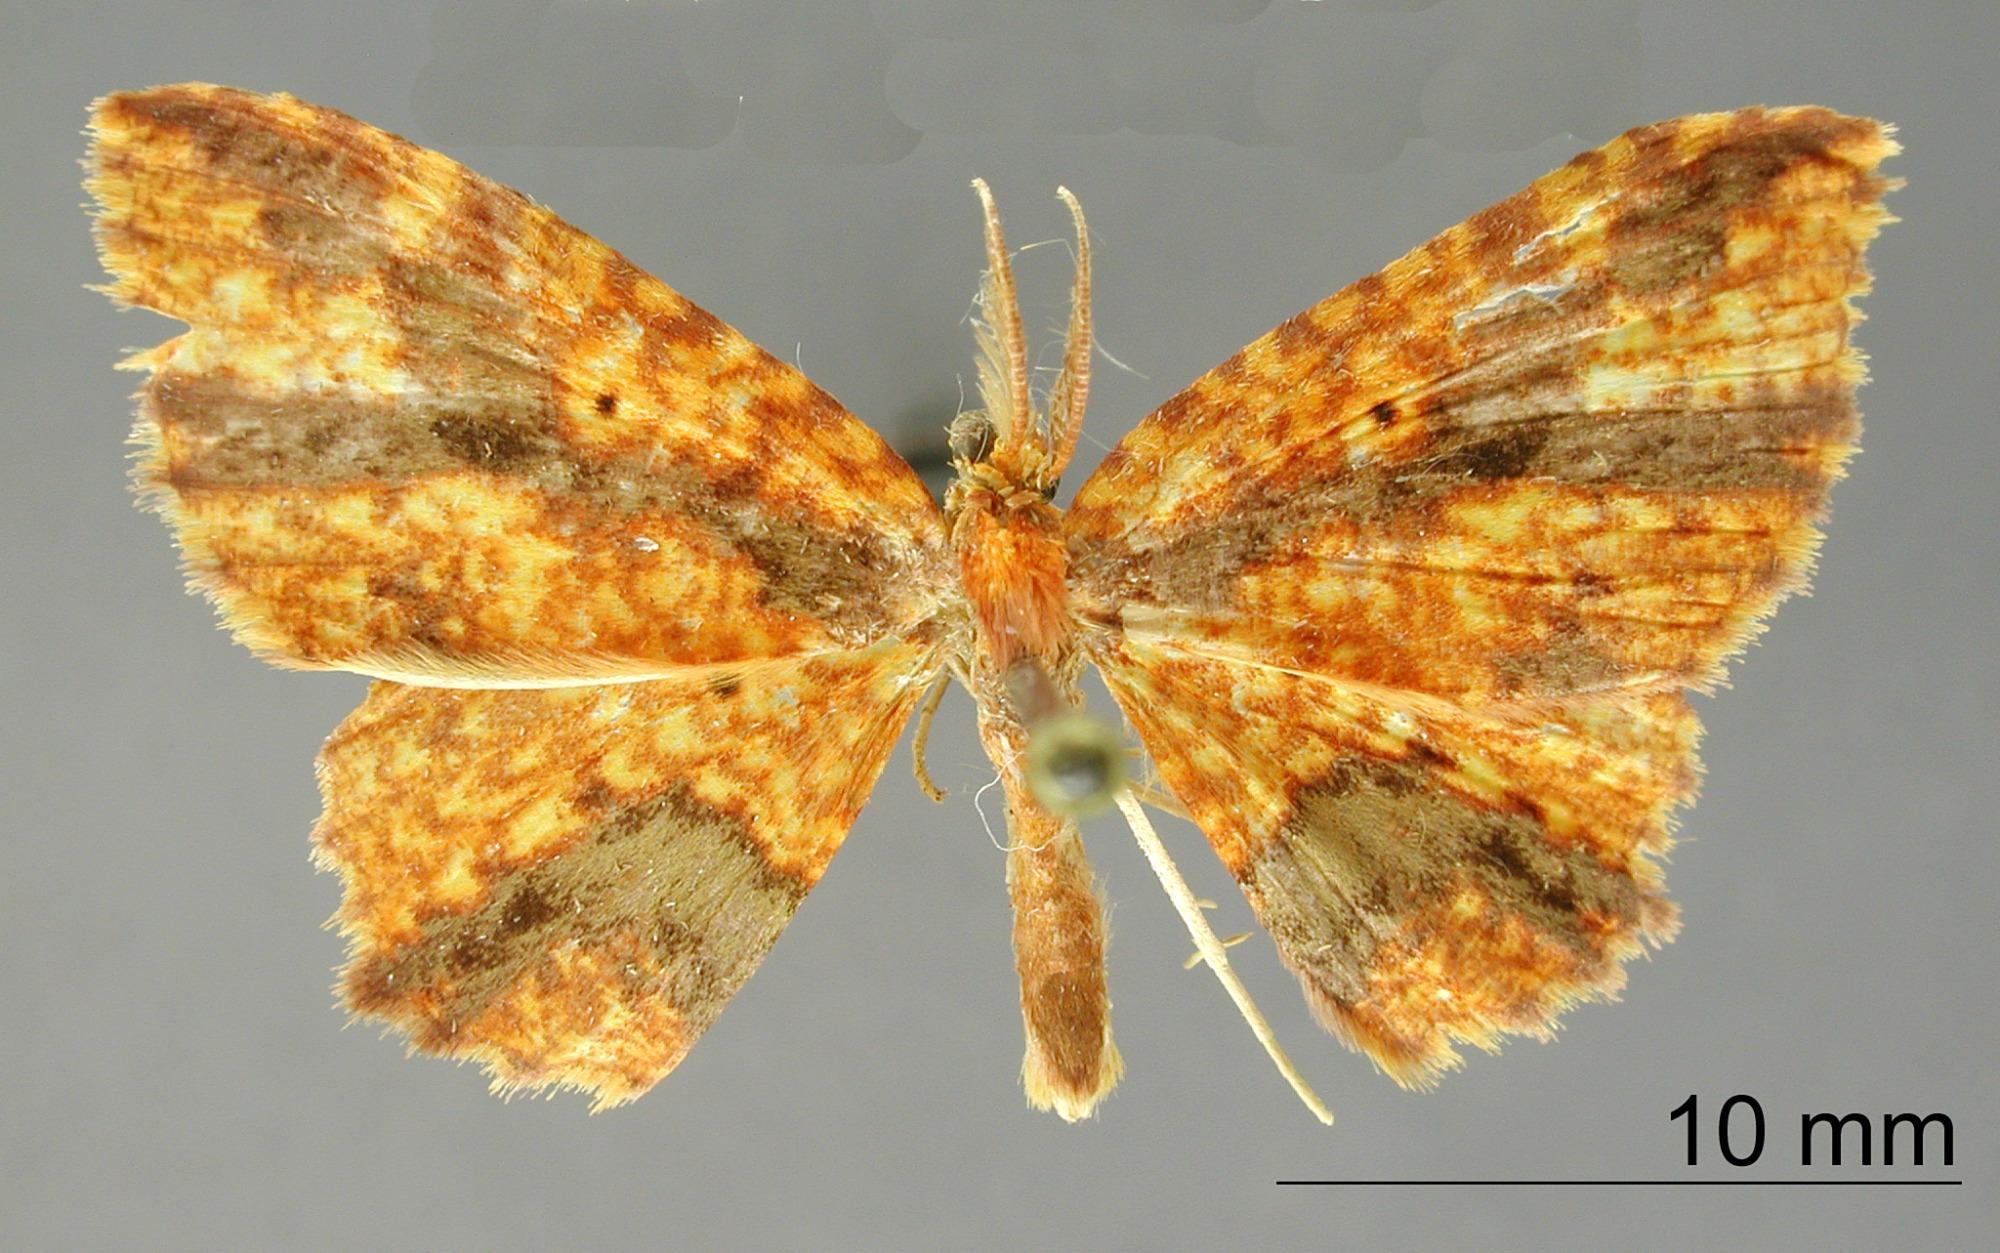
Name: Cambogia ignefumata
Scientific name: Cambogia ignefumata Dognin, 1910
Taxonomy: Animalia, Arthropoda, Insecta, Lepidoptera, Geometridae, Larentiinae
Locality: San Antonio, Cali, Colombia